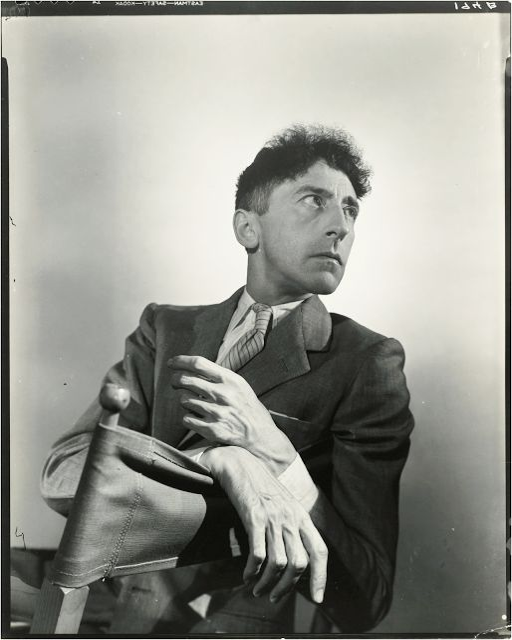
a portrait of novelist by visual artist